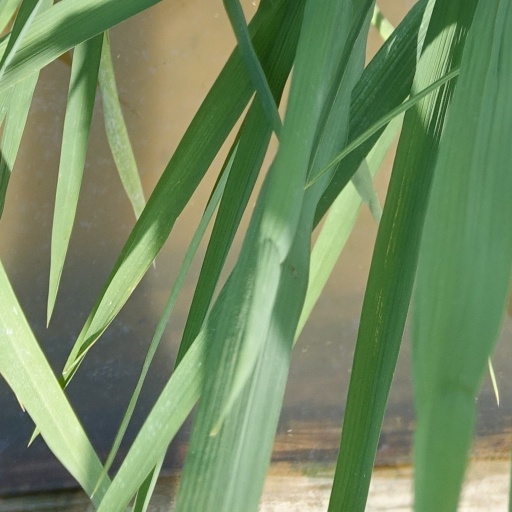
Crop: rice